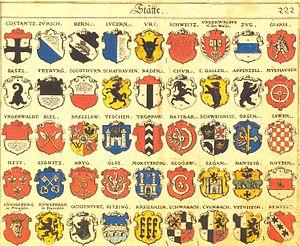
Cette page donne les armoiries et les drapeaux de la Suisse et de ses cantons.